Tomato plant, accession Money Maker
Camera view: horizontal (90 deg, fisheye); turntable rotation: 60 degrees
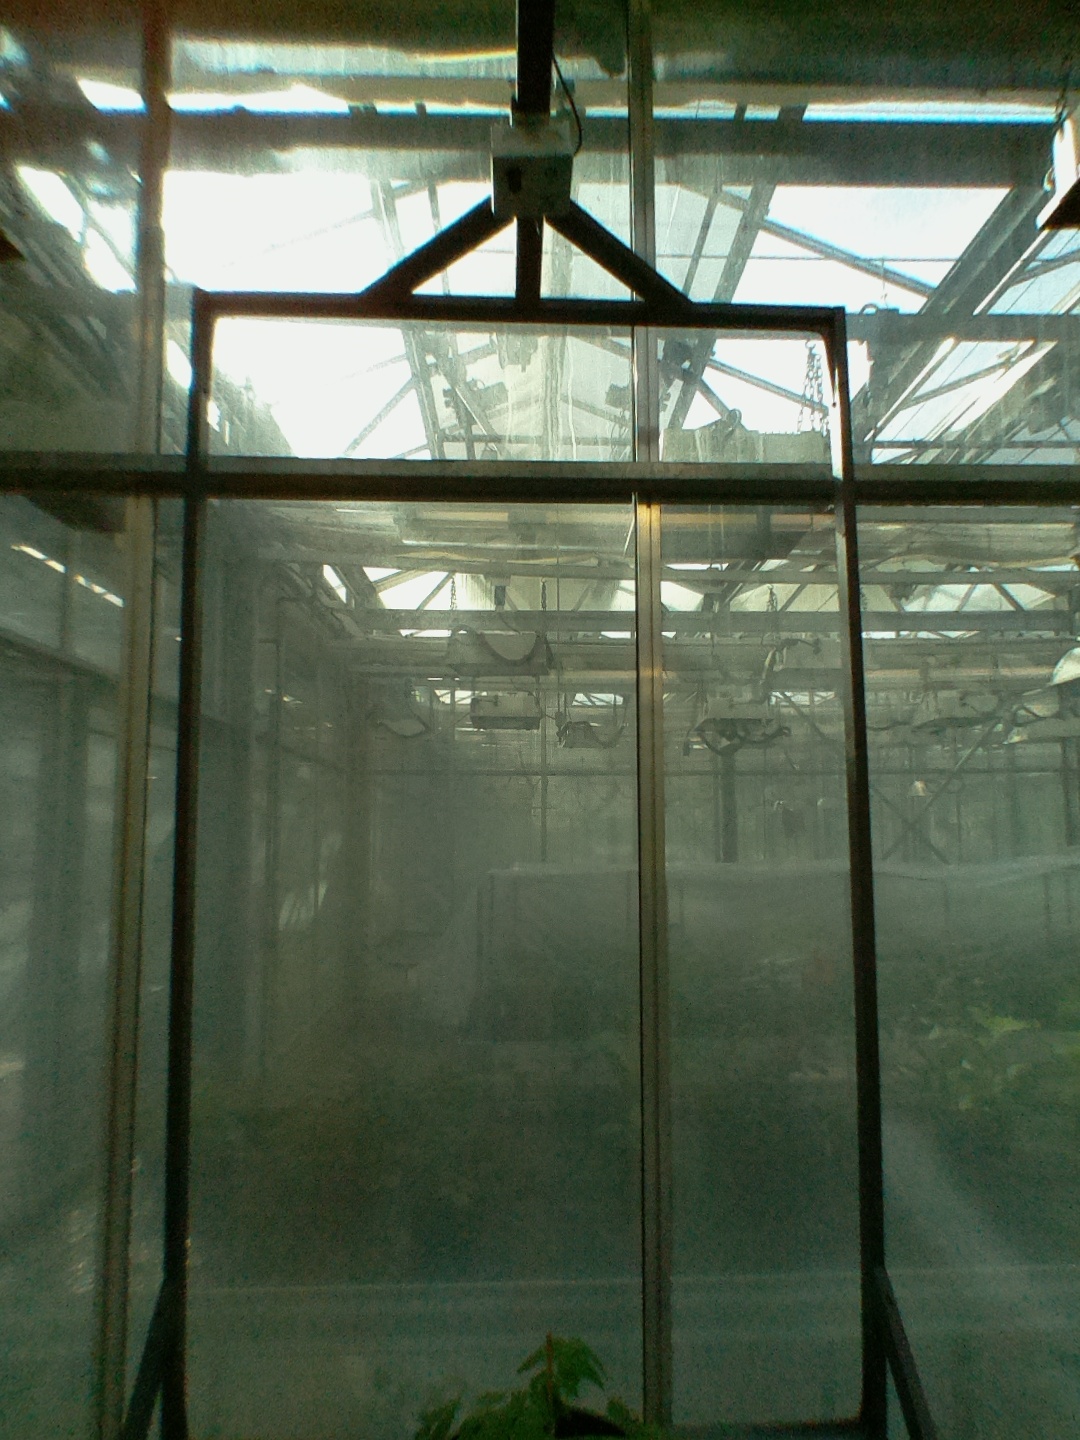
BBCH growth stage 13: 6 of true leaves visible